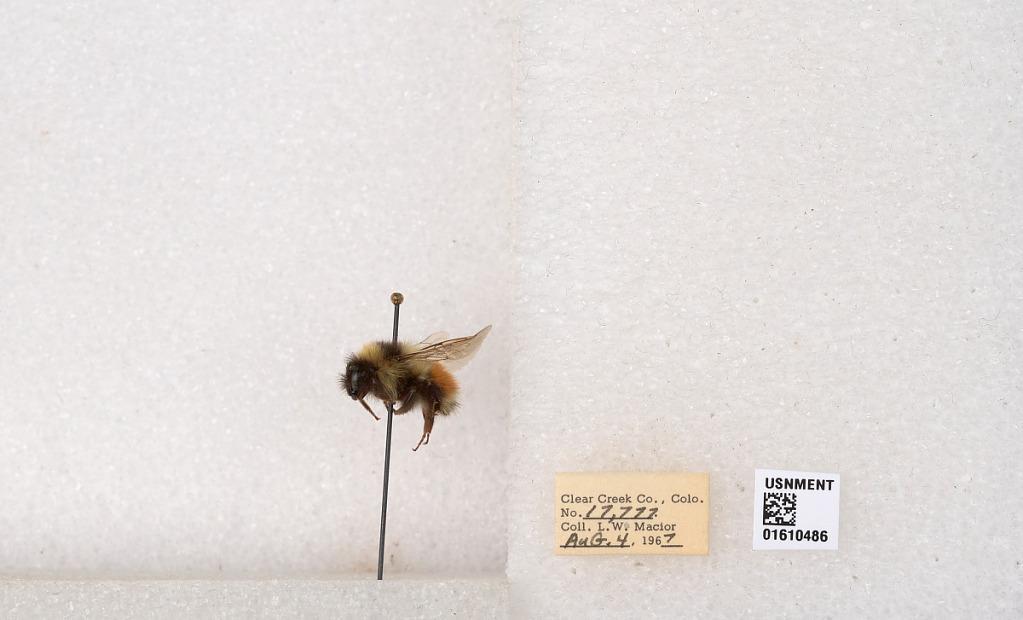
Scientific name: Bombus (Pyrobombus) sylvicola Kirby
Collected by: L. Macior
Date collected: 1967-8-4
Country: United States
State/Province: Colorado
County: Clear Creek
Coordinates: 39.6856, -105.645